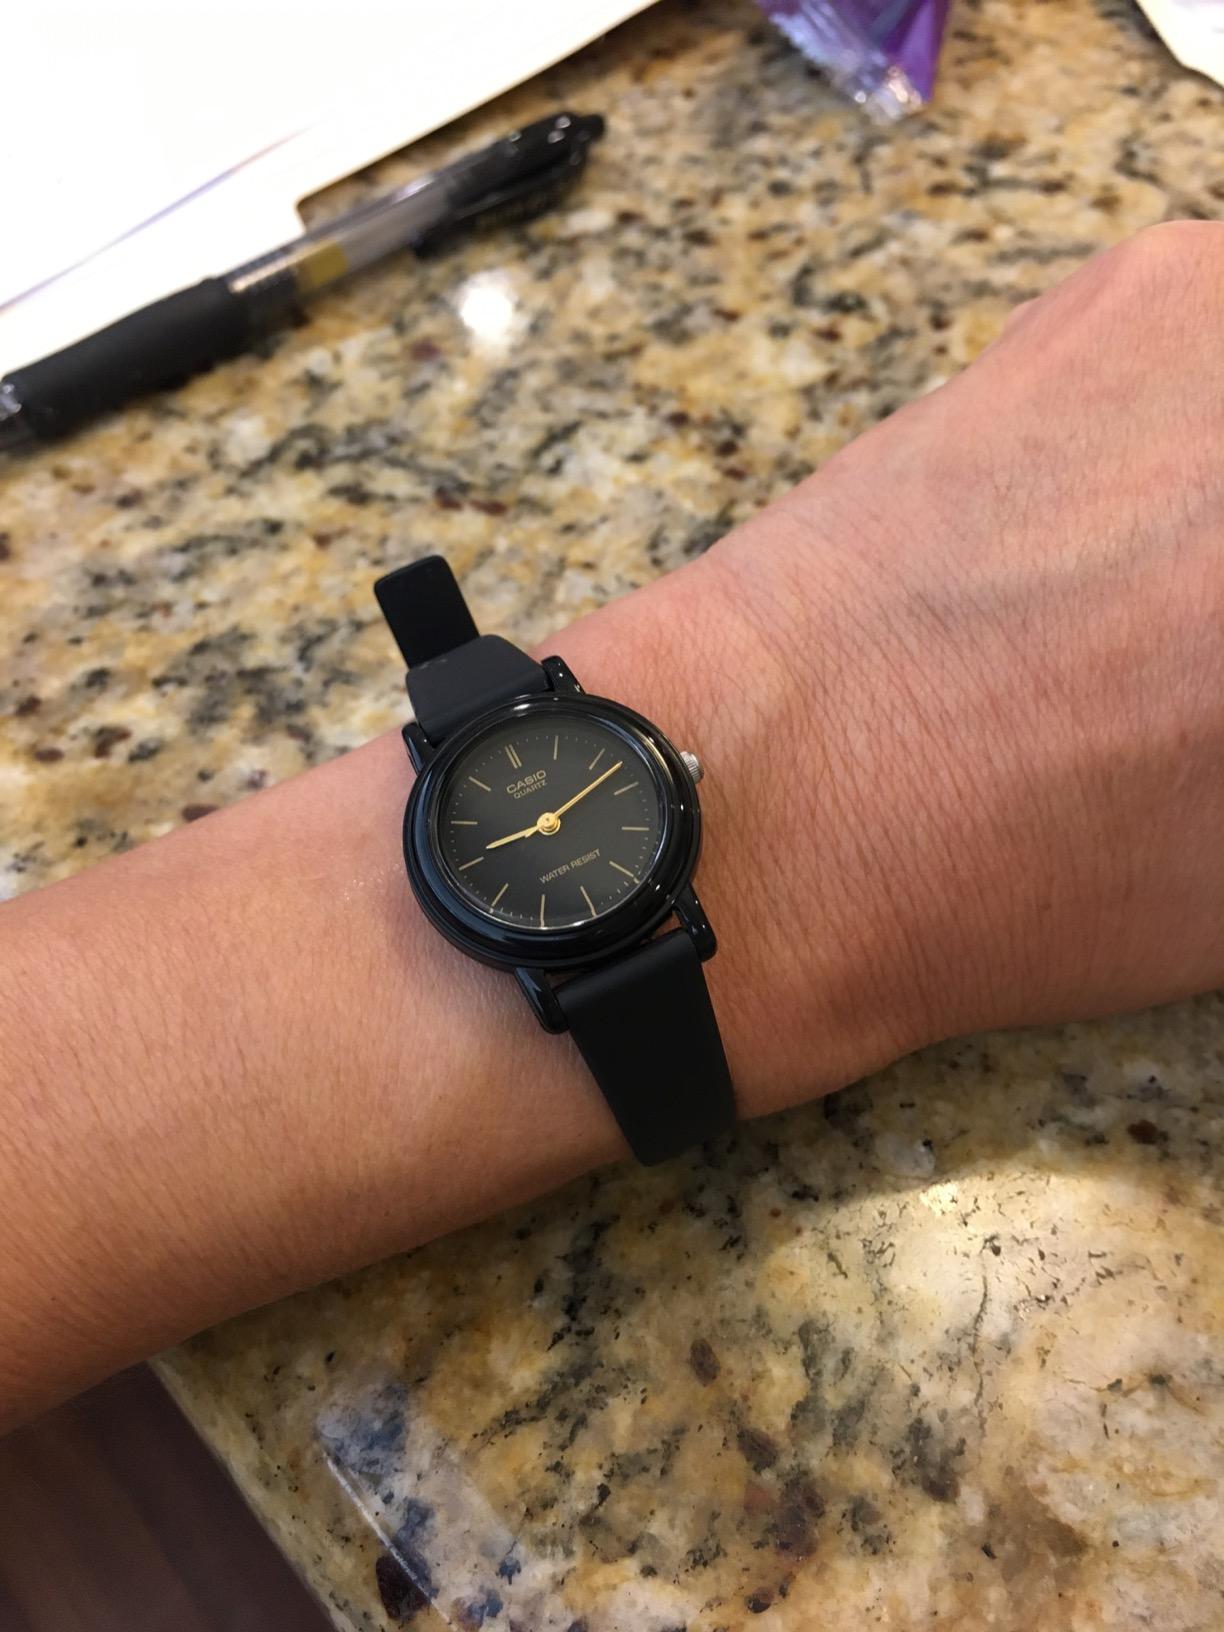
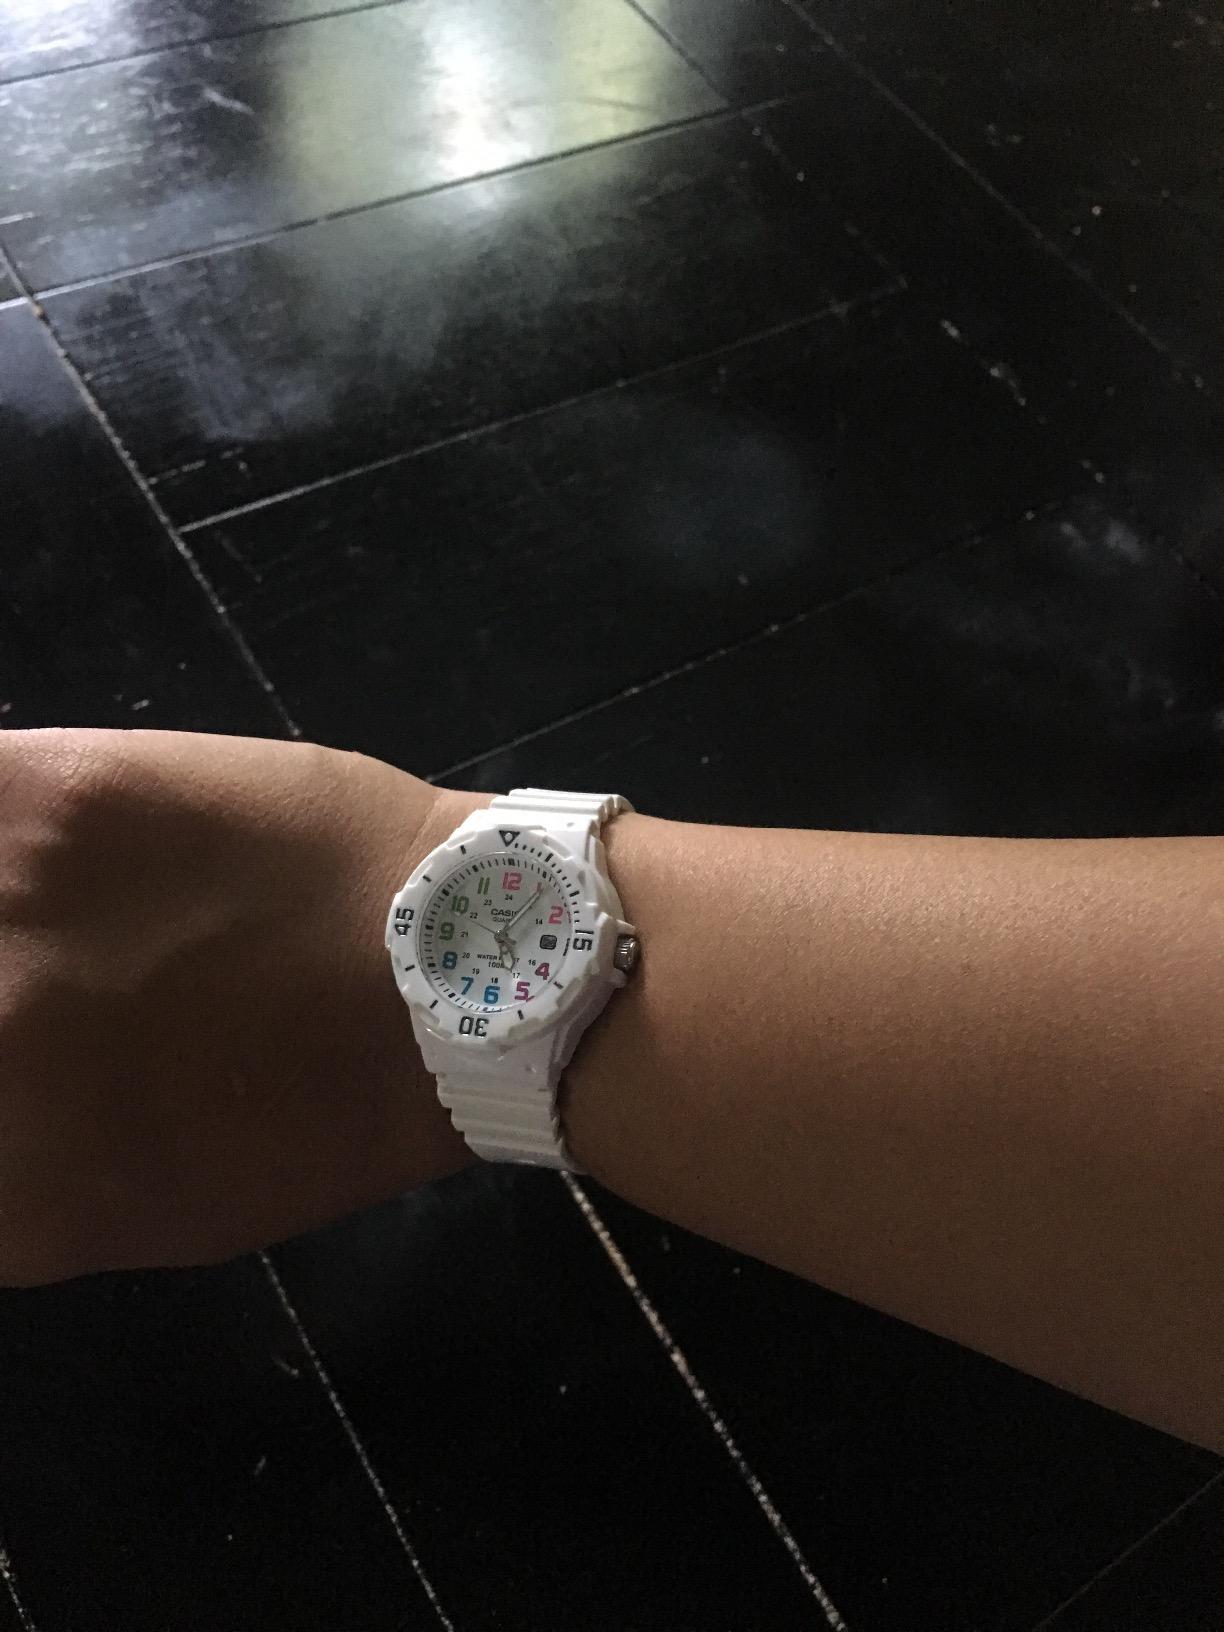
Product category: accessories_watch
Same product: no